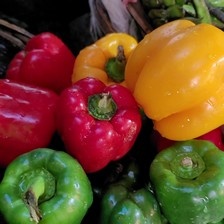
Label: capsicum